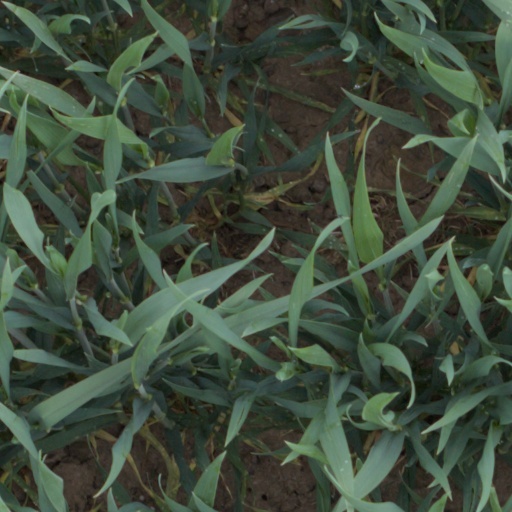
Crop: wheat